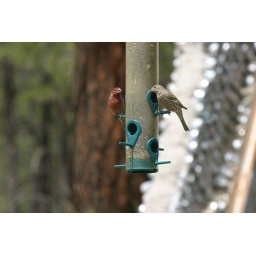
House Finchs at the feeder; can wall of our house in background.